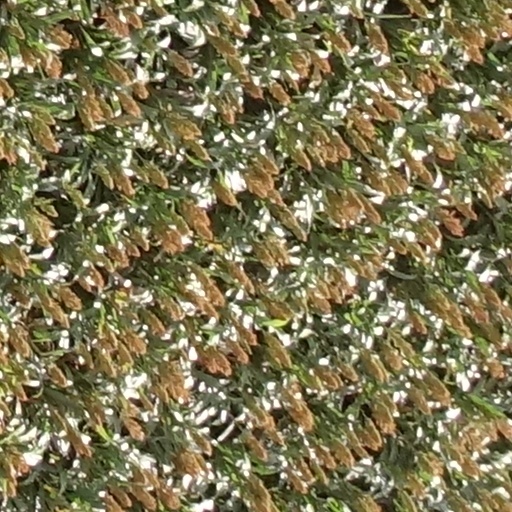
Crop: sorghum